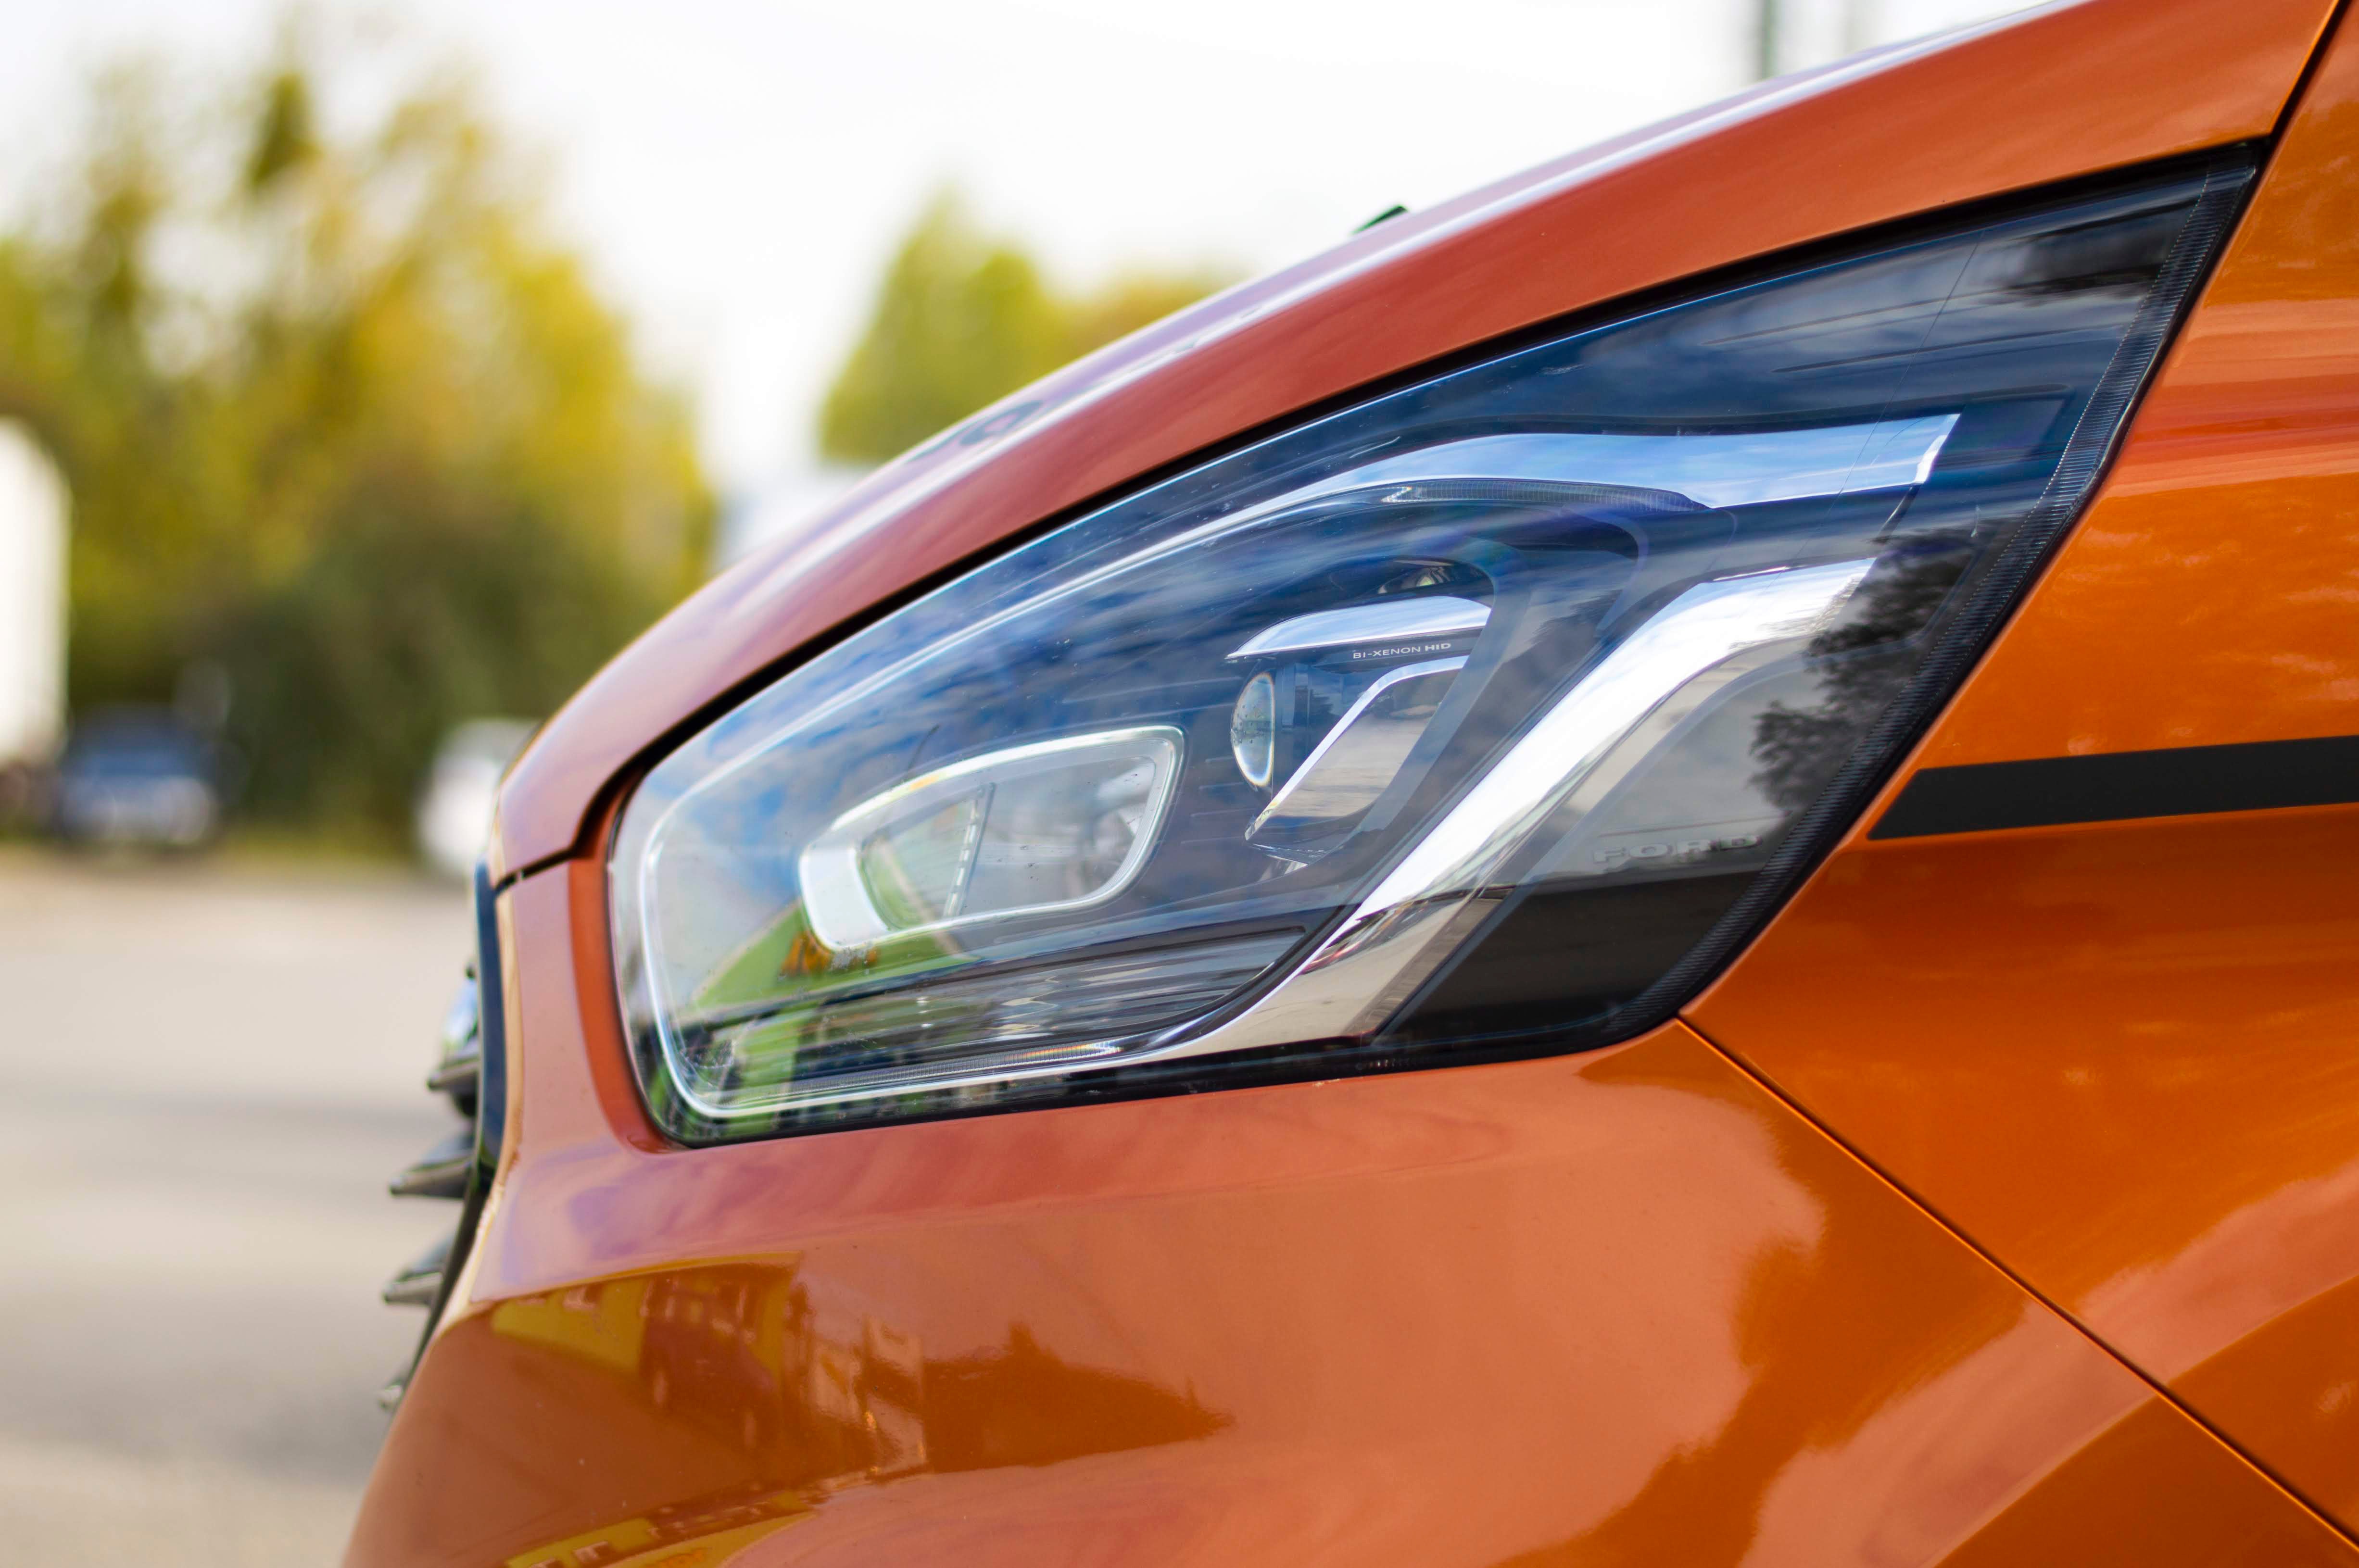
car, motor vehicle, blue, yellow, vehicle, automotive design, mode of transport, light, automotive lighting, vehicle door, headlamp, mid size car, automotive exterior, sports car, daytime, wheel, sky, family car, hood, reflection, automotive wheel system, compact car, city car, auto part, performance car, full size car, computer wallpaper, luxury vehicle, grille